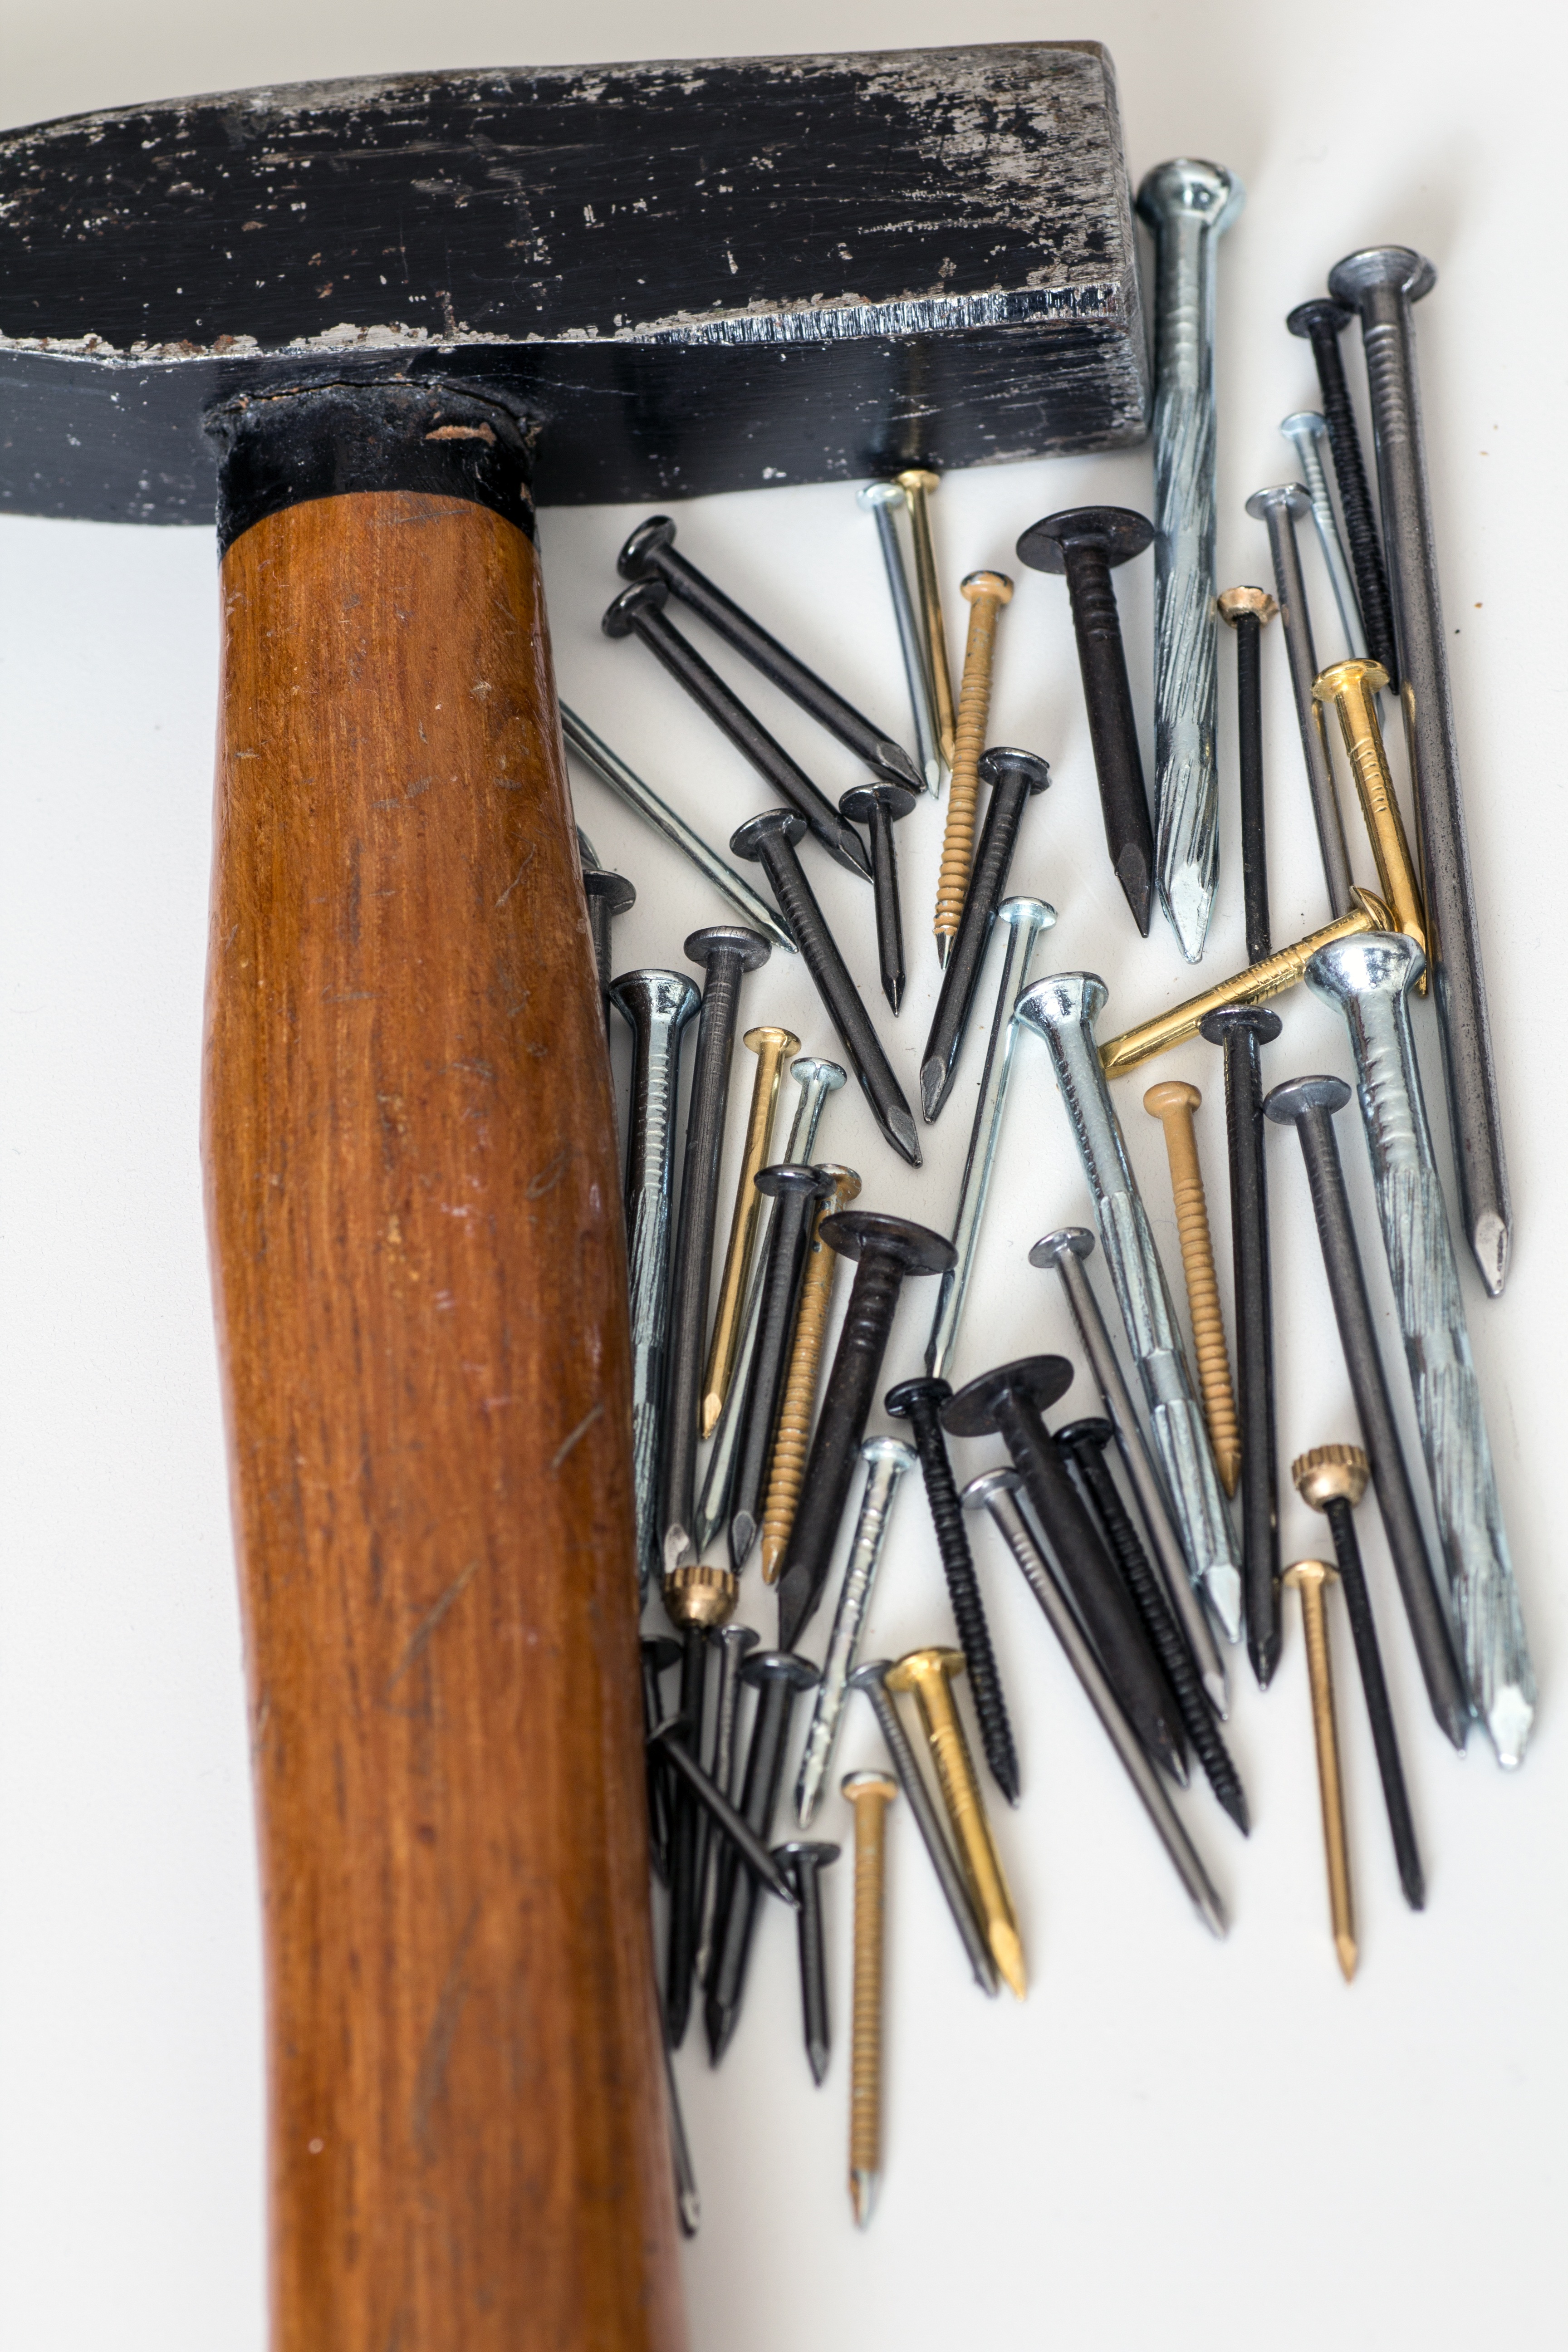
wood, hammer, craft, nail, product